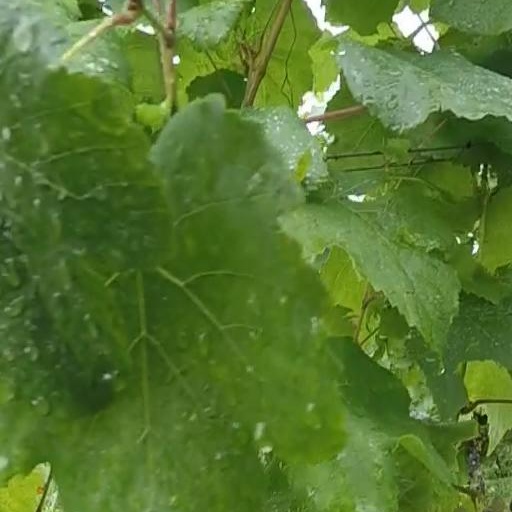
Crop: grape